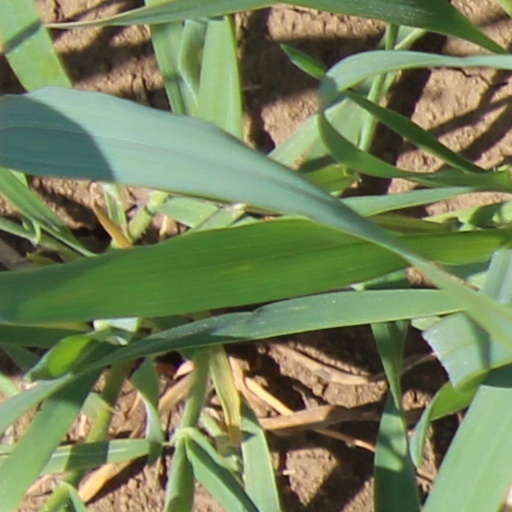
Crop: wheat